Islamic Emirate of Afghanistan (1996–2001)

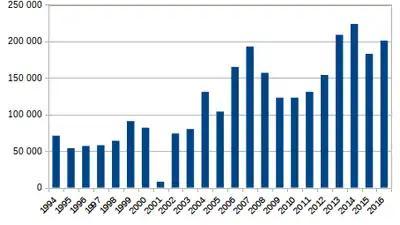
Afghanistan opium poppy cultivation, 1994–2016 (hectares). Before the US invasion of Afghanistan in 2001, opium production was almost entirely eradicated (99%) by the Taliban.

The Kabul money markets responded positively during the first weeks of the Taliban occupation. But the Afghani soon fell in value. The Taliban imposed a 50% tax on any company operating in the country, and those who failed to pay were attacked. They also imposed a 6% import tax on anything brought into the country, and by 1998 had control of the major airports and border crossings which allowed them to establish a monopoly on all trade. By 2001, the per-capita income of the 25 million population was under $200, and the country was close to total economic collapse. As of 2007, the economy had begun to recover, with estimated foreign reserves of three billion dollars and a 13% increase in economic growth.